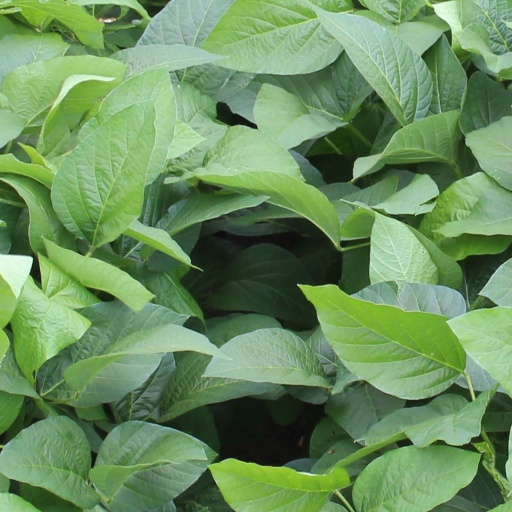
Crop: soybean